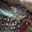
Label: lobster